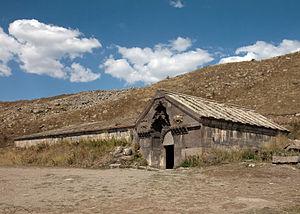
Liste de caravansérail en Arménie